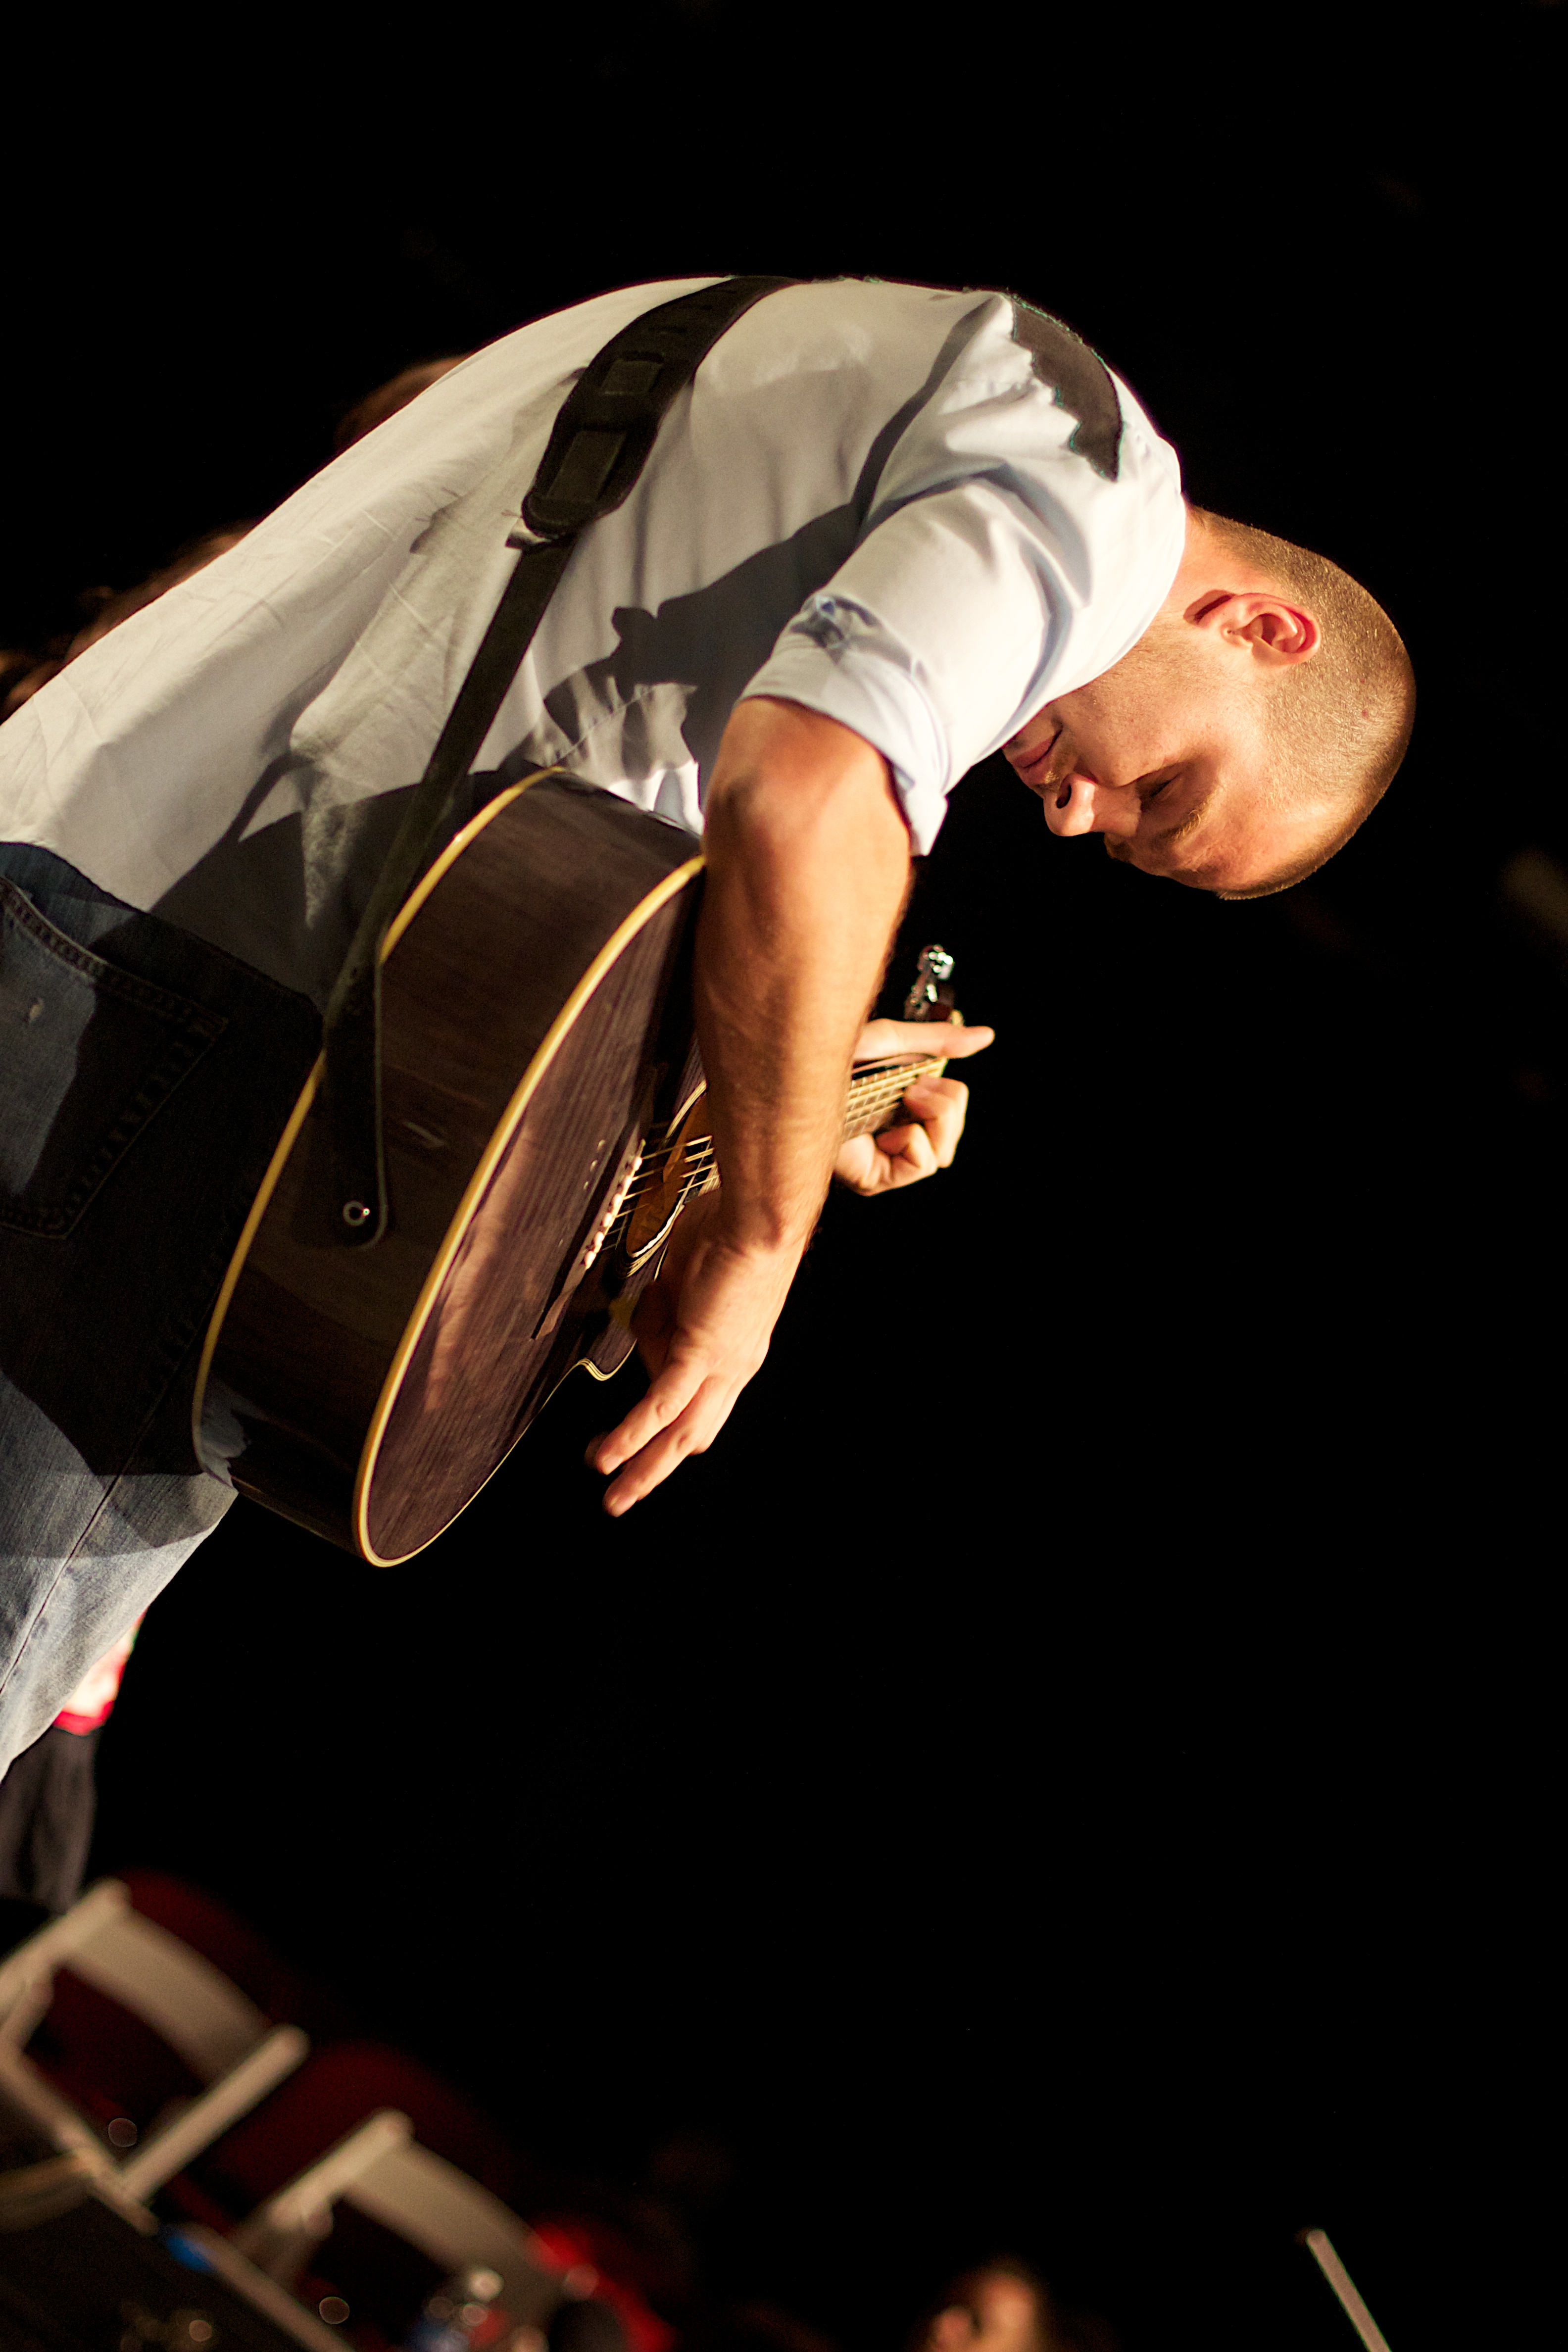
music, concert, musician, drum, performance art, stage, performance, singing, guitarist, drummer, tedx, tedxphoenix, tedxphx, tedxtedxphx, entertainment, performing arts